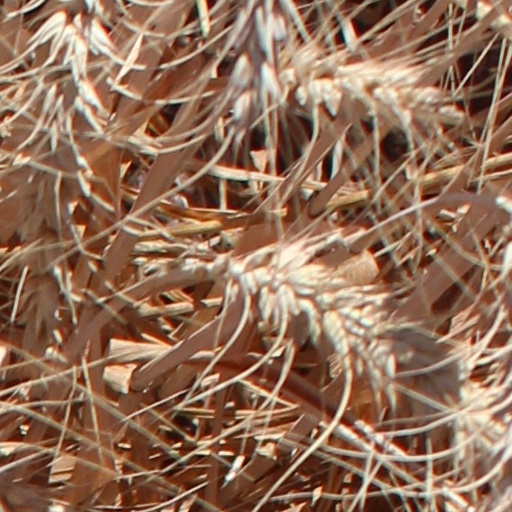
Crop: wheat